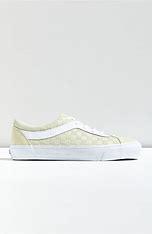
Brand: Vans
Model: Bold NI